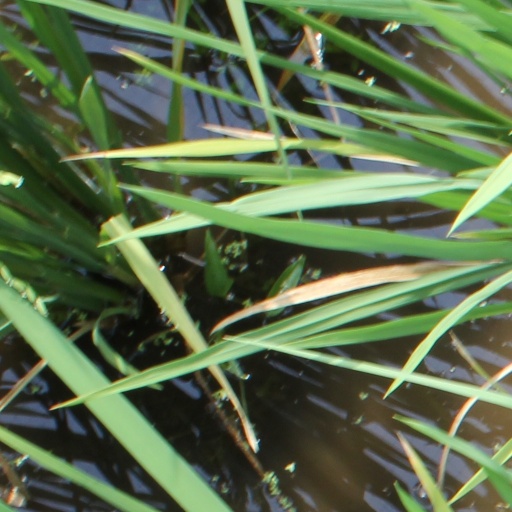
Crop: rice